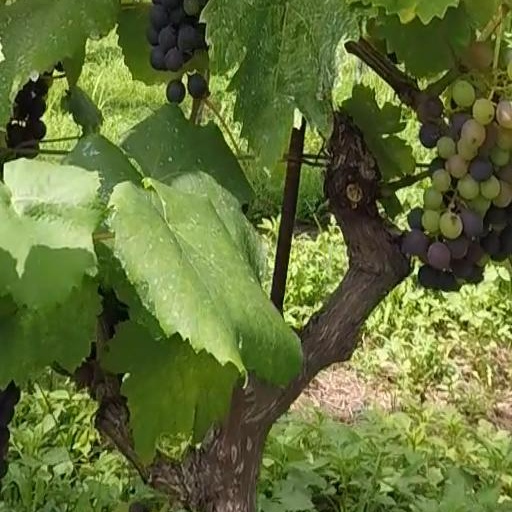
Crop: grape